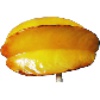
Label: Carambula 1